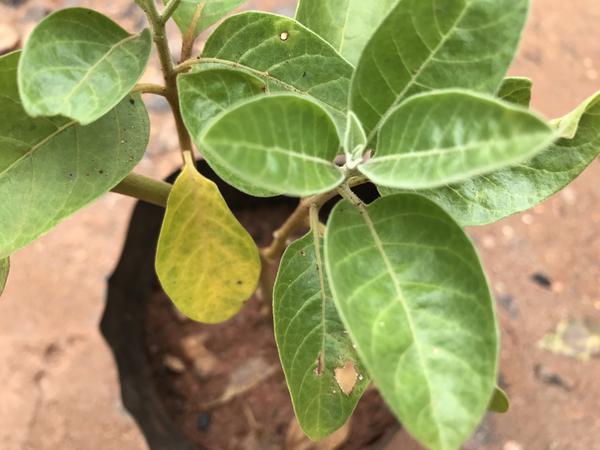
Plant: Ashwagandha